All Points East

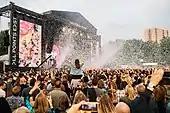
Yeah Yeah Yeahs at All Points East Festival 2018

All Points East is an annual music festival held over two weekends in London's Victoria Park, run by AEG Presents. The 10-day event comprises one festival weekend, four days of free entry and community activities known as "In the Neighbourhood" and finally three standalone headline shows in their APE Presents series. The first year of All Points East was held in 2018 with LCD Soundsystem, The xx and Björk headlining the festival weekend and Catfish and the Bottlemen, The National and Nick Cave headlining the three standalone shows the following weekend.